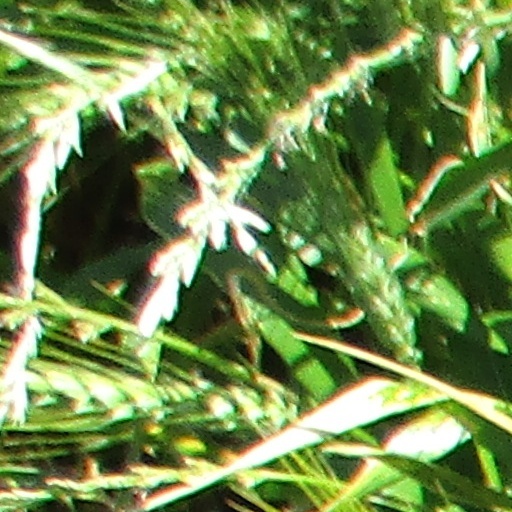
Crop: wheat